Spaceflight

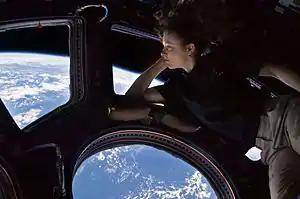
Tracy Caldwell Dyson in the International Space Station's Cupola

Spaceflight (or space flight) is an application of astronautics to fly objects, usually spacecraft, into or through outer space, either with or without humans on board. Most spaceflight is uncrewed and conducted mainly with spacecraft such as satellites in orbit around Earth, but also includes space probes for flights beyond Earth orbit. Such spaceflights operate either by telerobotic or autonomous control. The first spaceflights began in the 1950s with the launches of the Soviet Sputnik satellites and American Explorer and Vanguard missions. Human spaceflight programs include the Soyuz, Shenzhou, the past Apollo Moon landing and the Space Shuttle programs. Other current spaceflight are conducted to the International Space Station and to China's Tiangong Space Station.